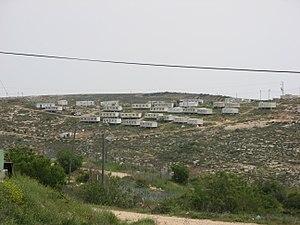
Avant-poste Pnei Kedem en Israël
Pnei Kedem, en hébreu : פְּנֵי קֶדֶם, est un avant-poste israélien, implanté en Cisjordanie. Administrativement, il fait partie du conseil régional de Goush Etzion, dans le district de Judée et Samarie. L'avant-poste est fondé en octobre 2000 avec l'aide de l'organisation Amana et rattaché à la colonie voisine de Metzad. Il est situé au sud de Bethléem et à l'est des monts de Judée.